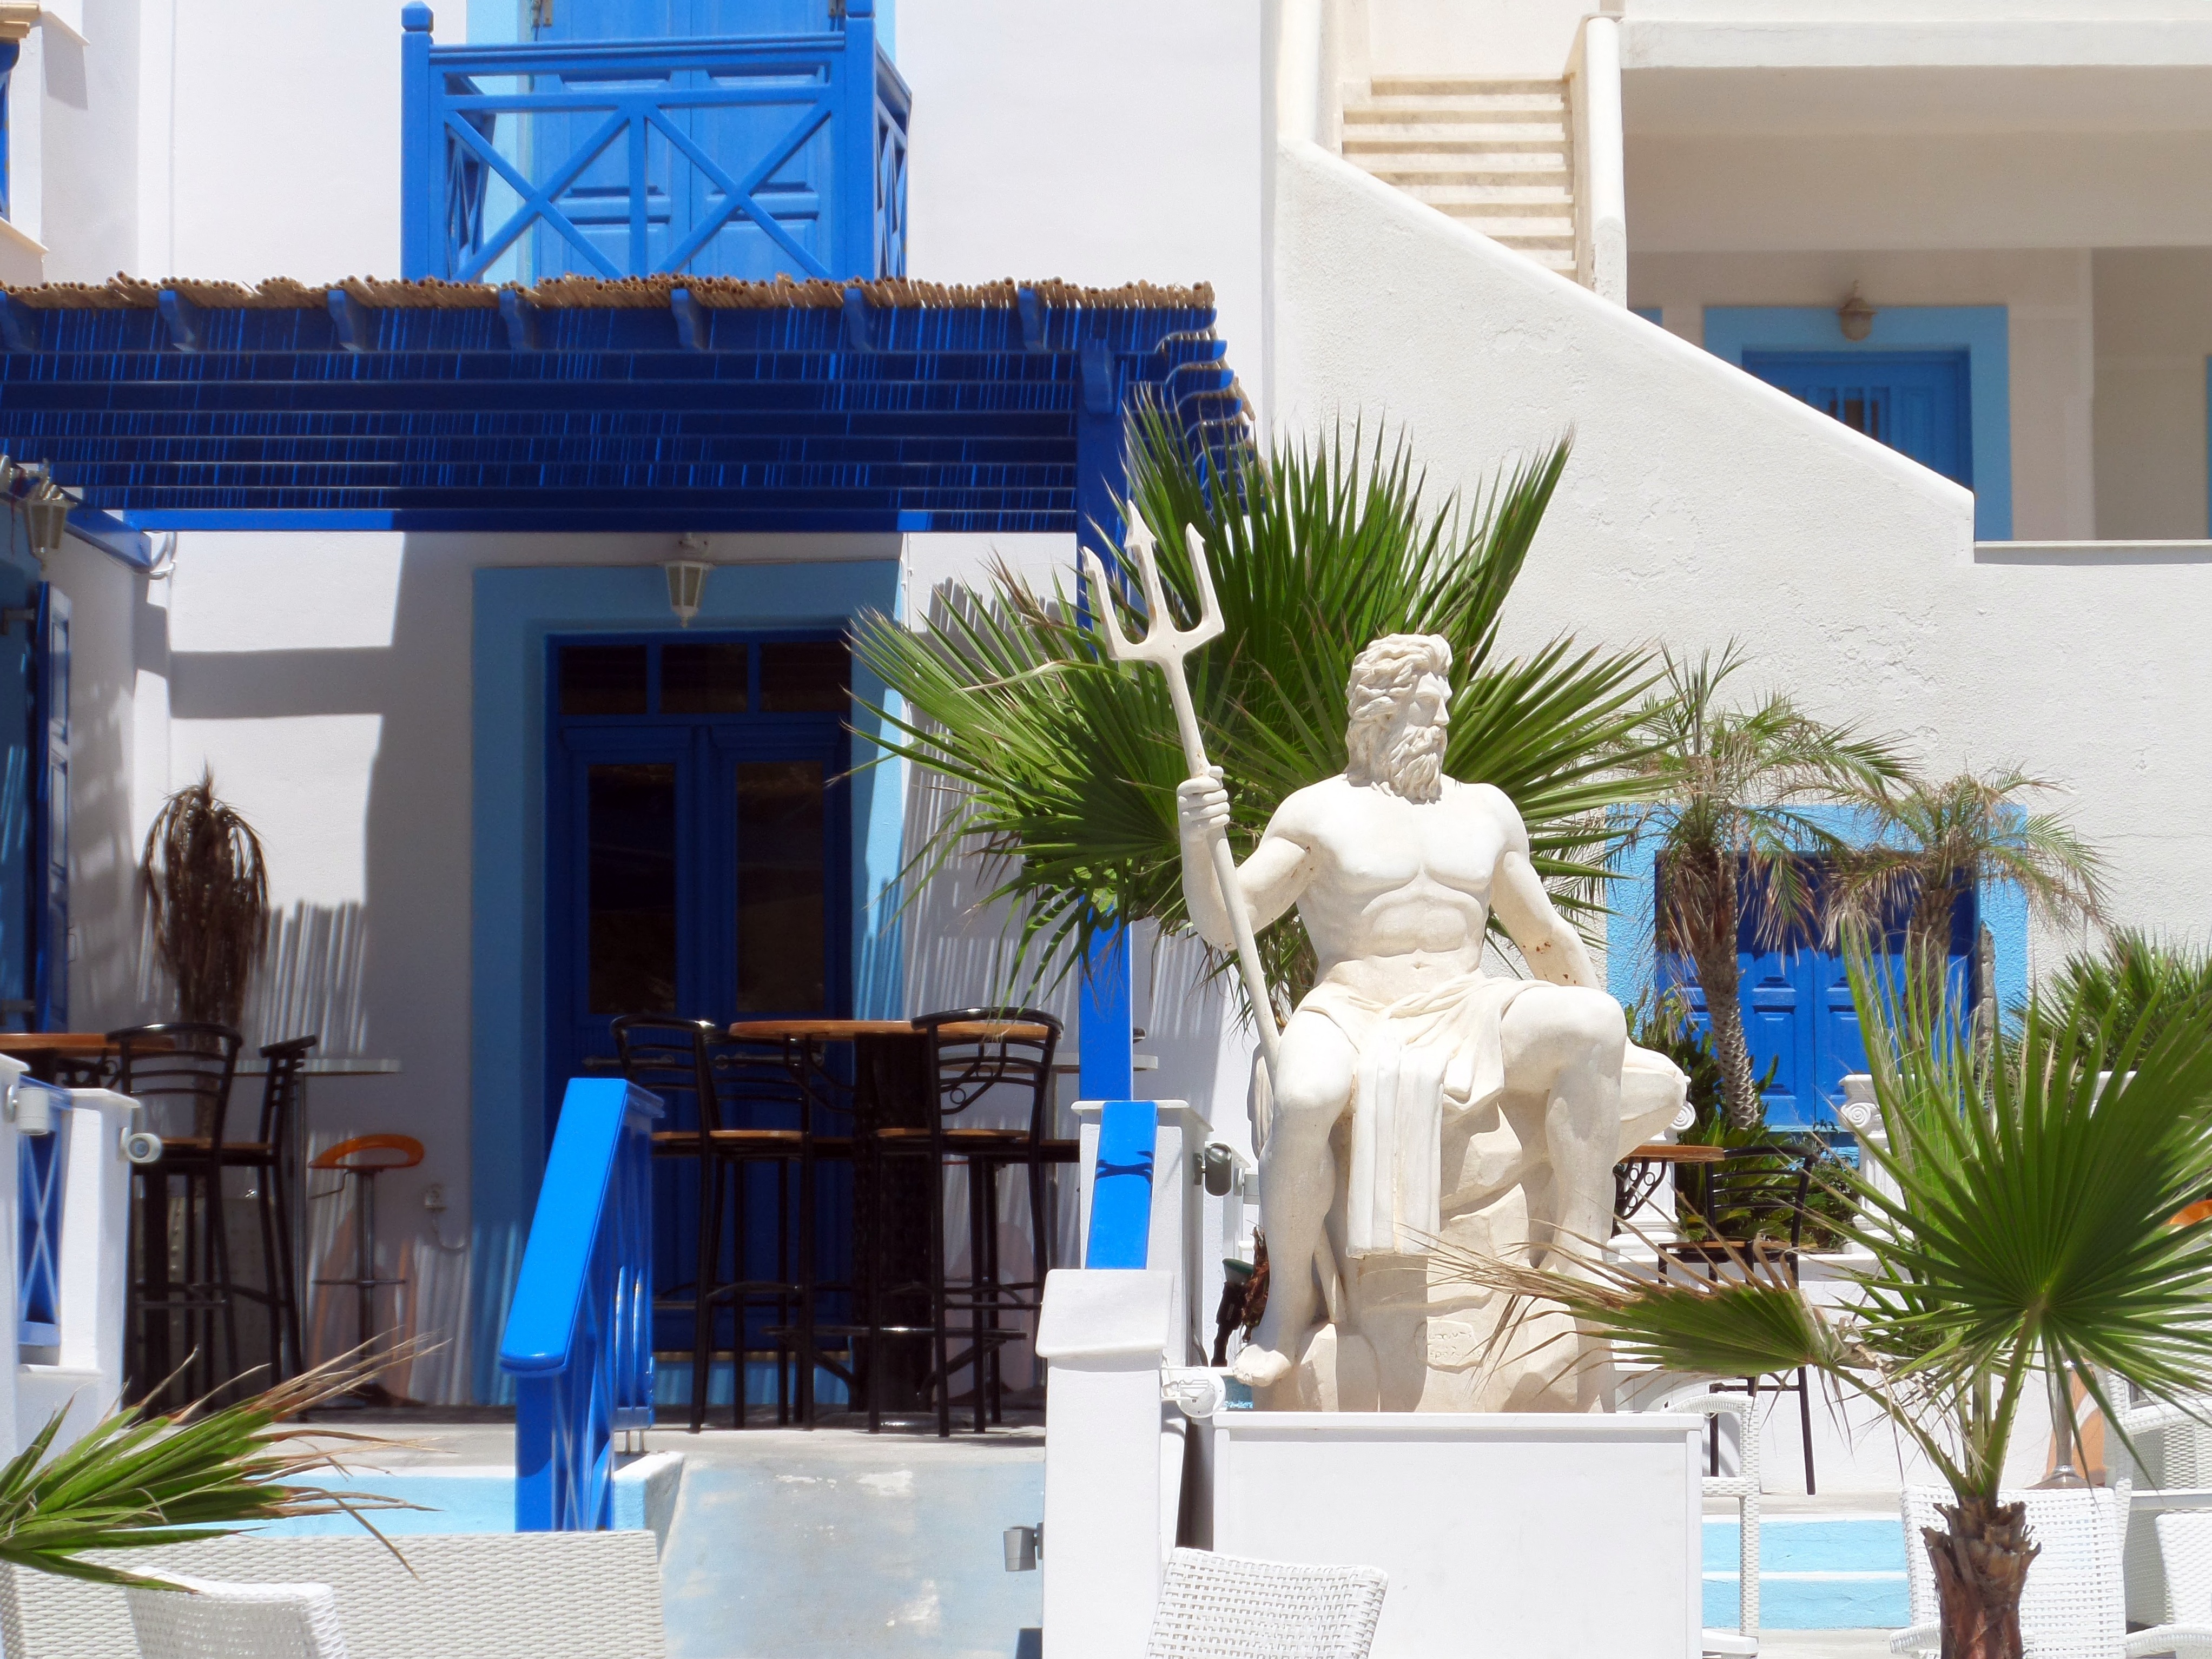
beach, mansion, restaurant, home, vacation, statue, property, blue, interior design, resort, greece, estate, condominium, greek island, karpatos, neptun